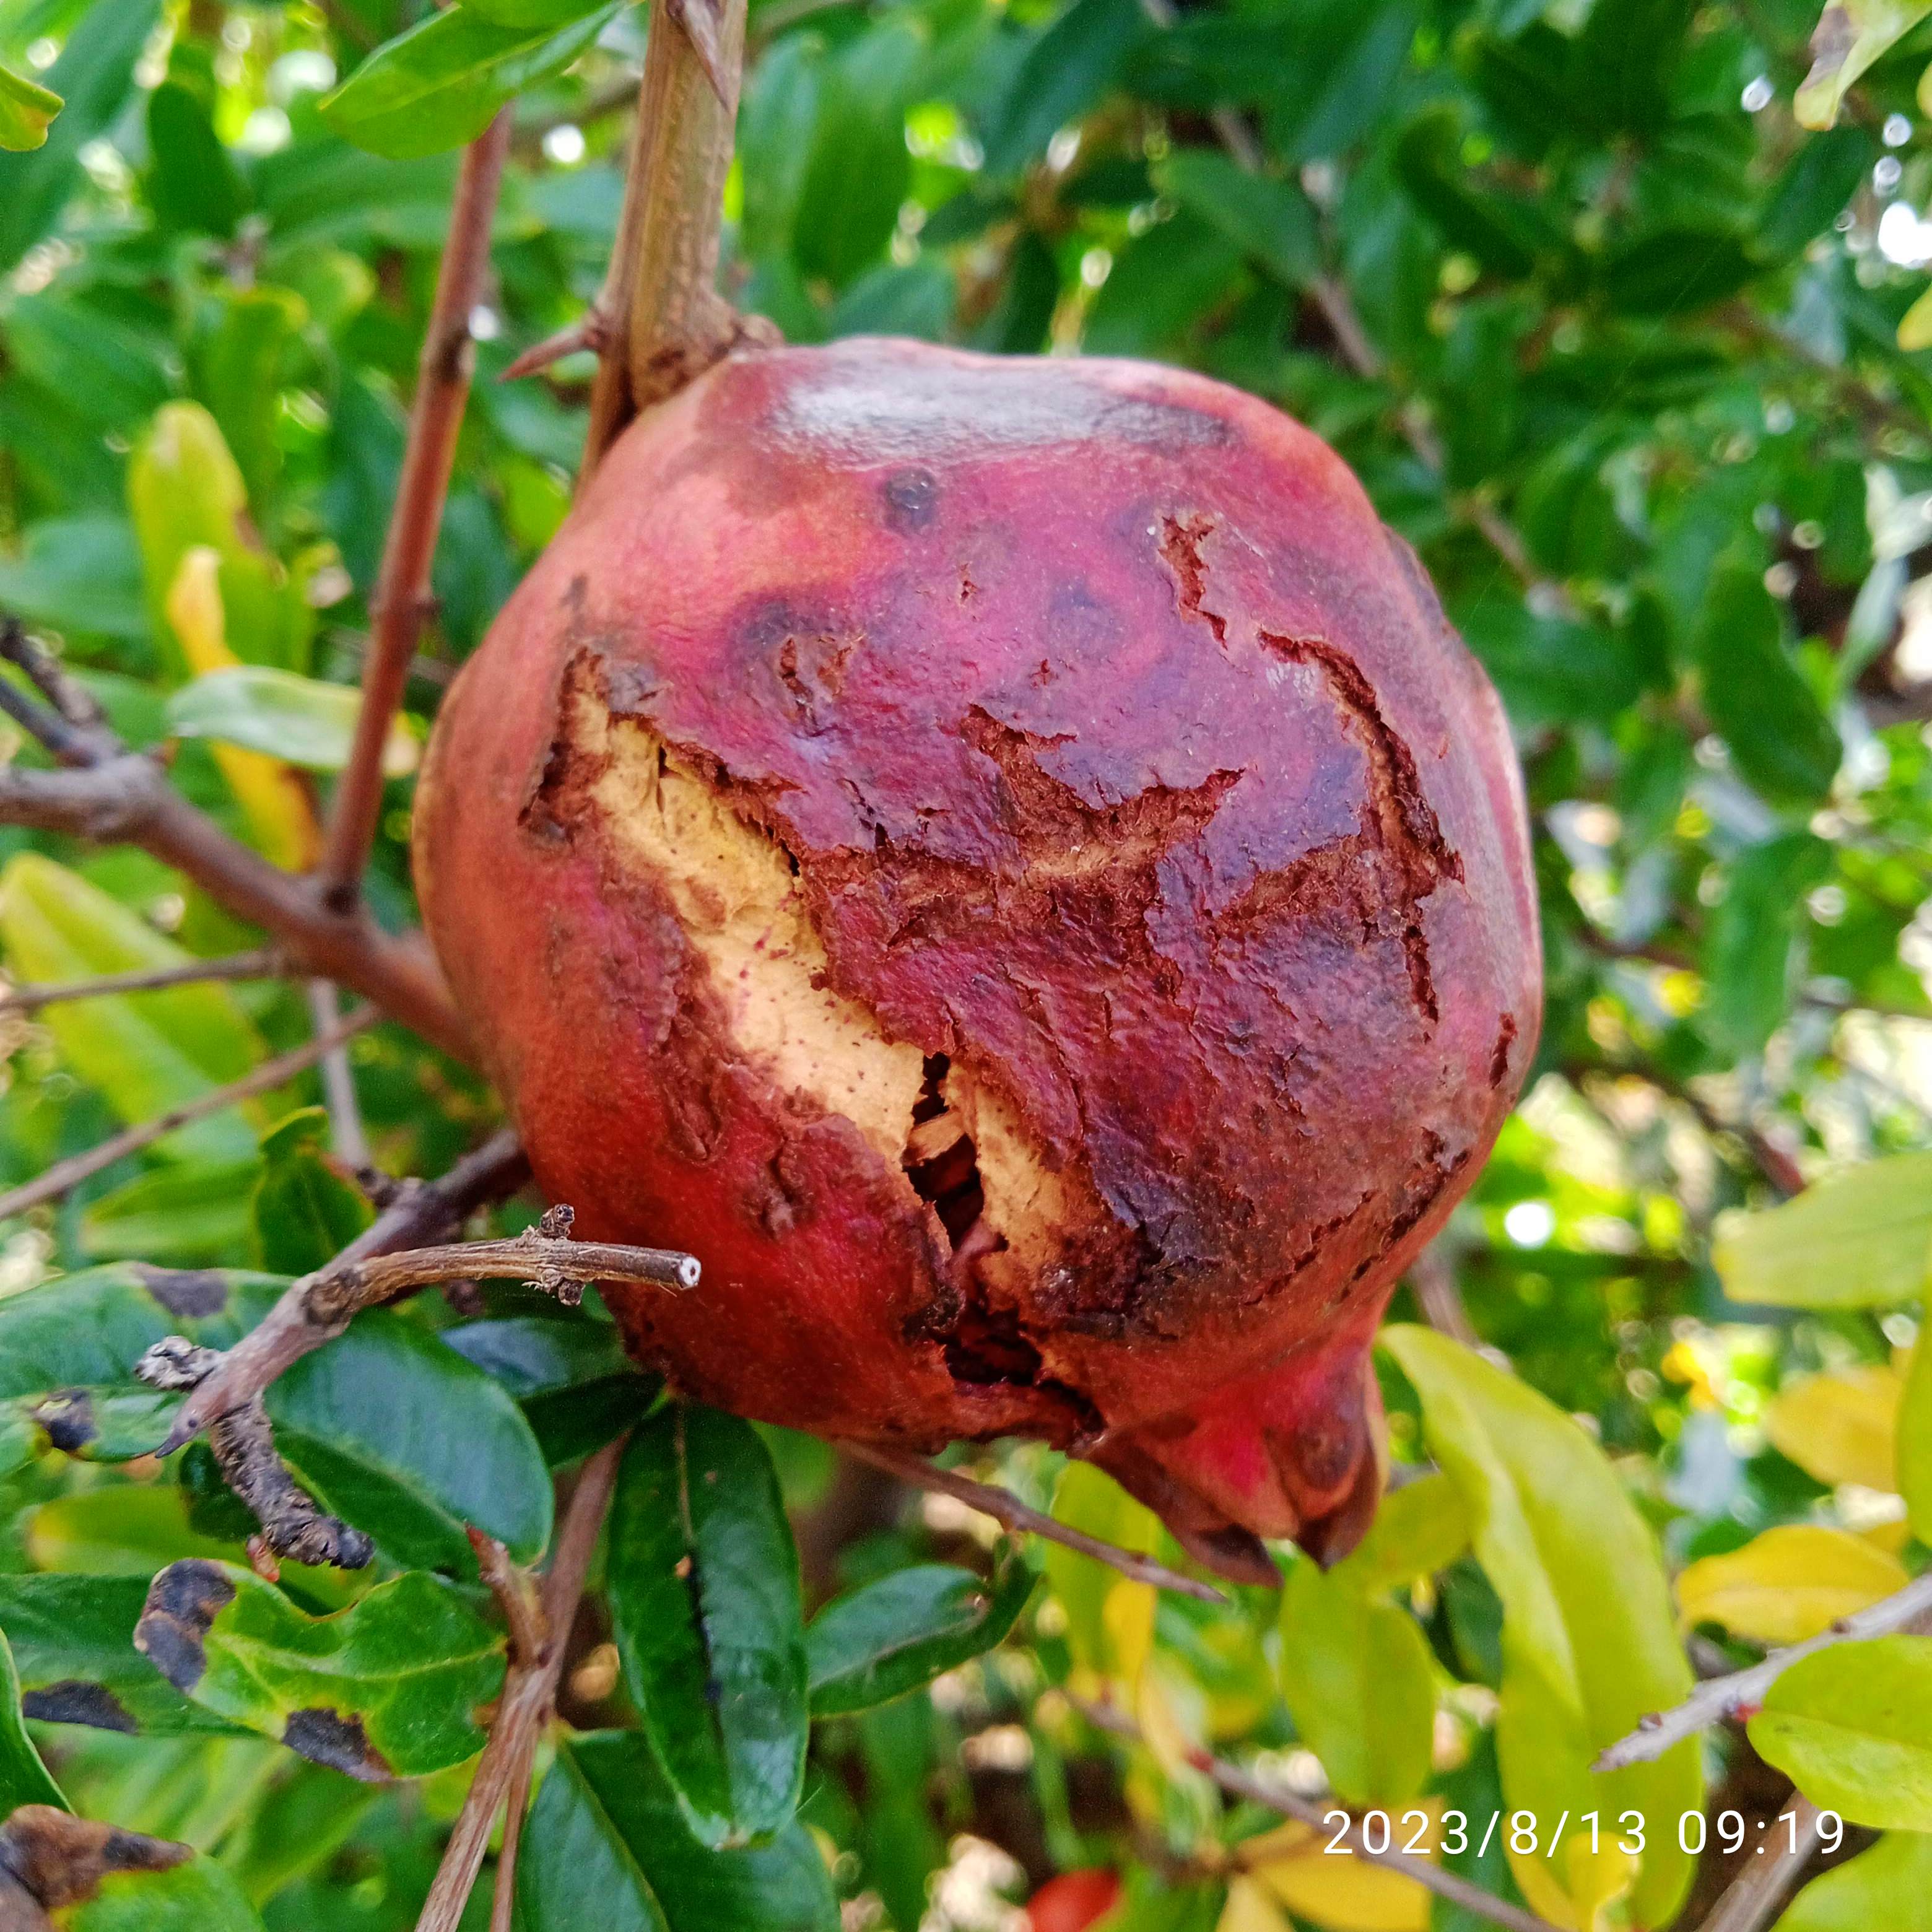
Label: Bacterial_Blight